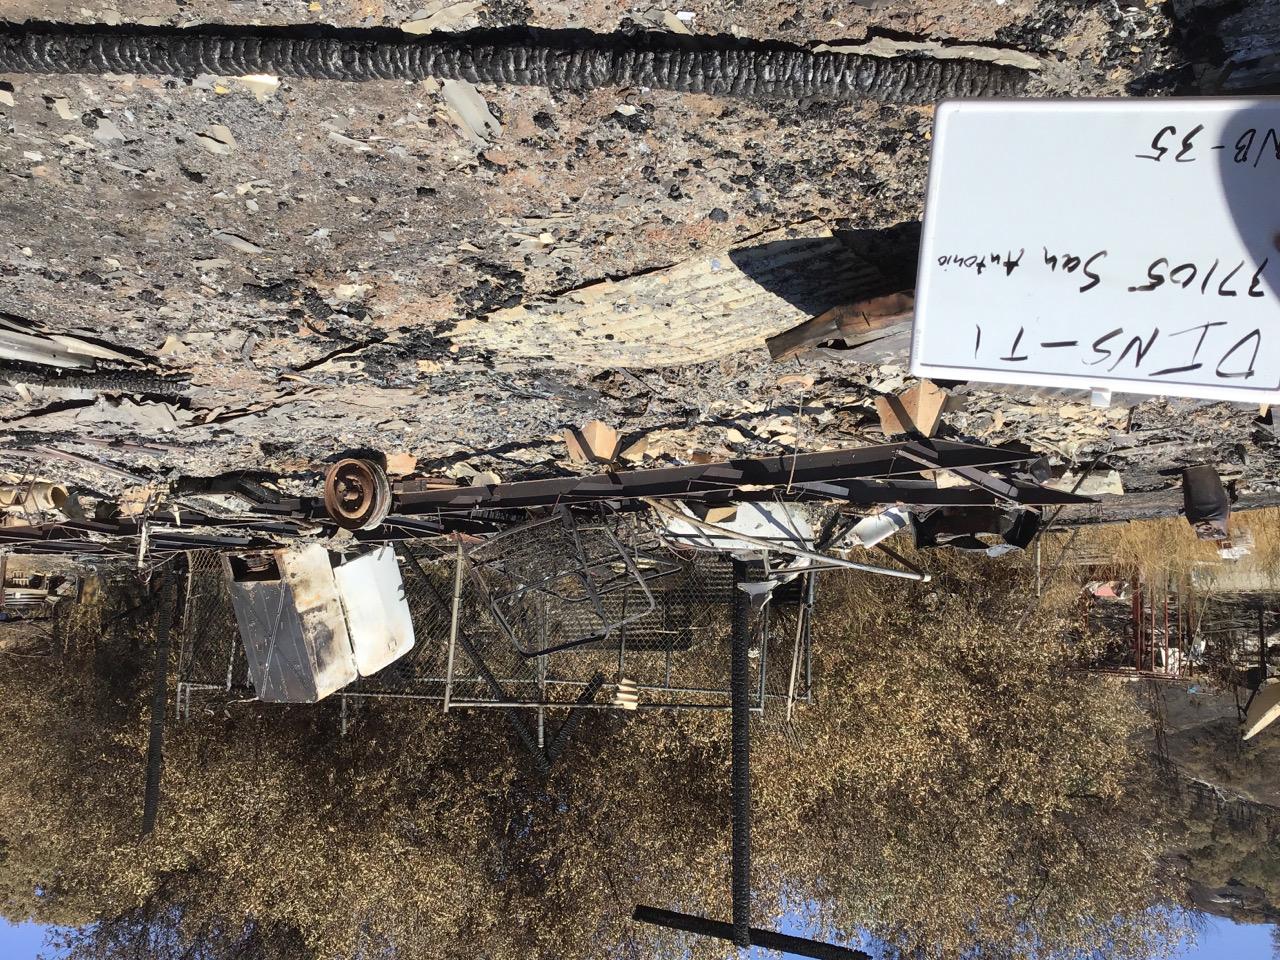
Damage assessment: destroyed